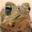
Label: frog